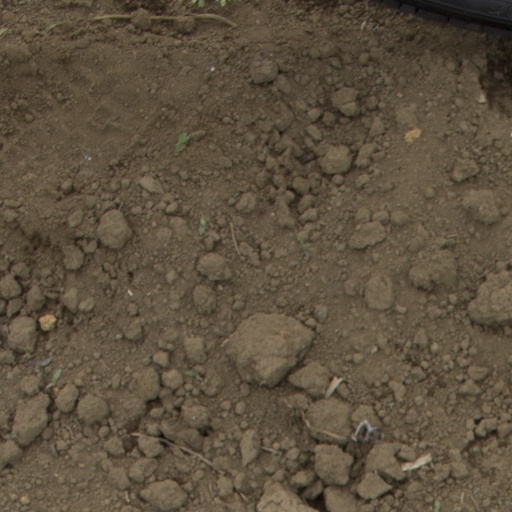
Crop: Jerusalem artichoke